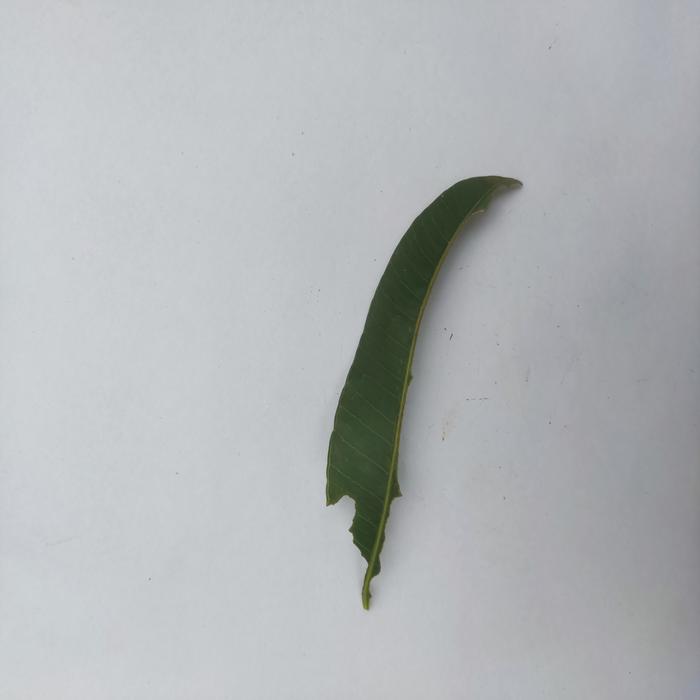
Crop: Hog Plum
Leaf condition: Caterpillars_Infestation